Denis Stoff

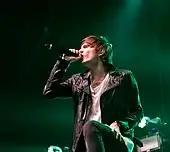
Denis Stoff performing live with Asking Alexandria at Rock am Ring in 2015

On 22 January 2015, lead singer Danny Worsnop announced his departure from Asking Alexandria to focus on his new band We Are Harlot, of which it was quickly stated that his replacement was already found. On 26 May 2015, Stoff was officially announced as the new lead vocalist when they released their first single together titled "I Won't Give In" on 27 May. Speculation regarding Stoff's involvement started shortly after Worsnop's departure due to similarities between Asking Alexandria and Make Me Famous (who were said to have been ripping off the band); the fact that they were label mates would have made the transition easy for Stoff to make, and on his personal YouTube account he had covered multiple Asking Alexandria songs. Ben Bruce was asked if he considered anyone else for the role and he stated that "it has to be Denis" before praising his vocal ability. When Shaforostov himself was asked how he would distinguish himself from Worsnop, he stated he would not make any comparison since he is a completely different person.